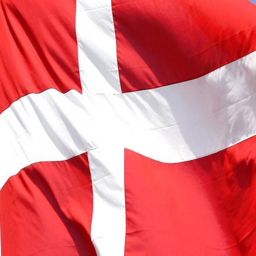
the oldest flag in the world .